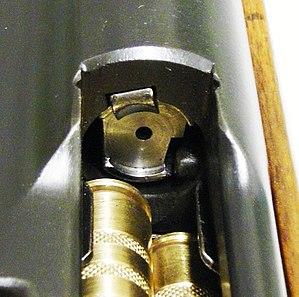
Ejecteur du mousqueton 1911
Le mousqueton 1911 est une arme militaire utilisée par l'armée suisse et qui reprend le principe de fonctionnement de la culasse à mouvement rectiligne du fusil Schmidt-Rubin Modèle 1889. Il tire la munition 7,5 mm GP11. Produit dès 1913, les derniers exemplaires furent assemblés fin 1936.